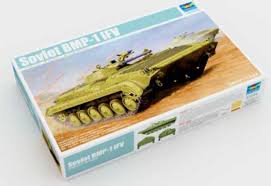
Label: BMP